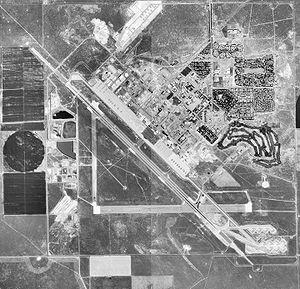
Mountain Home Air Force Base est une base de l'United States Air Force située près de la ville de Mountain Home, à 80 km au sud-est de Boise dand l'Idaho. La base abrite de nos jours le 366th Fighter Wing.